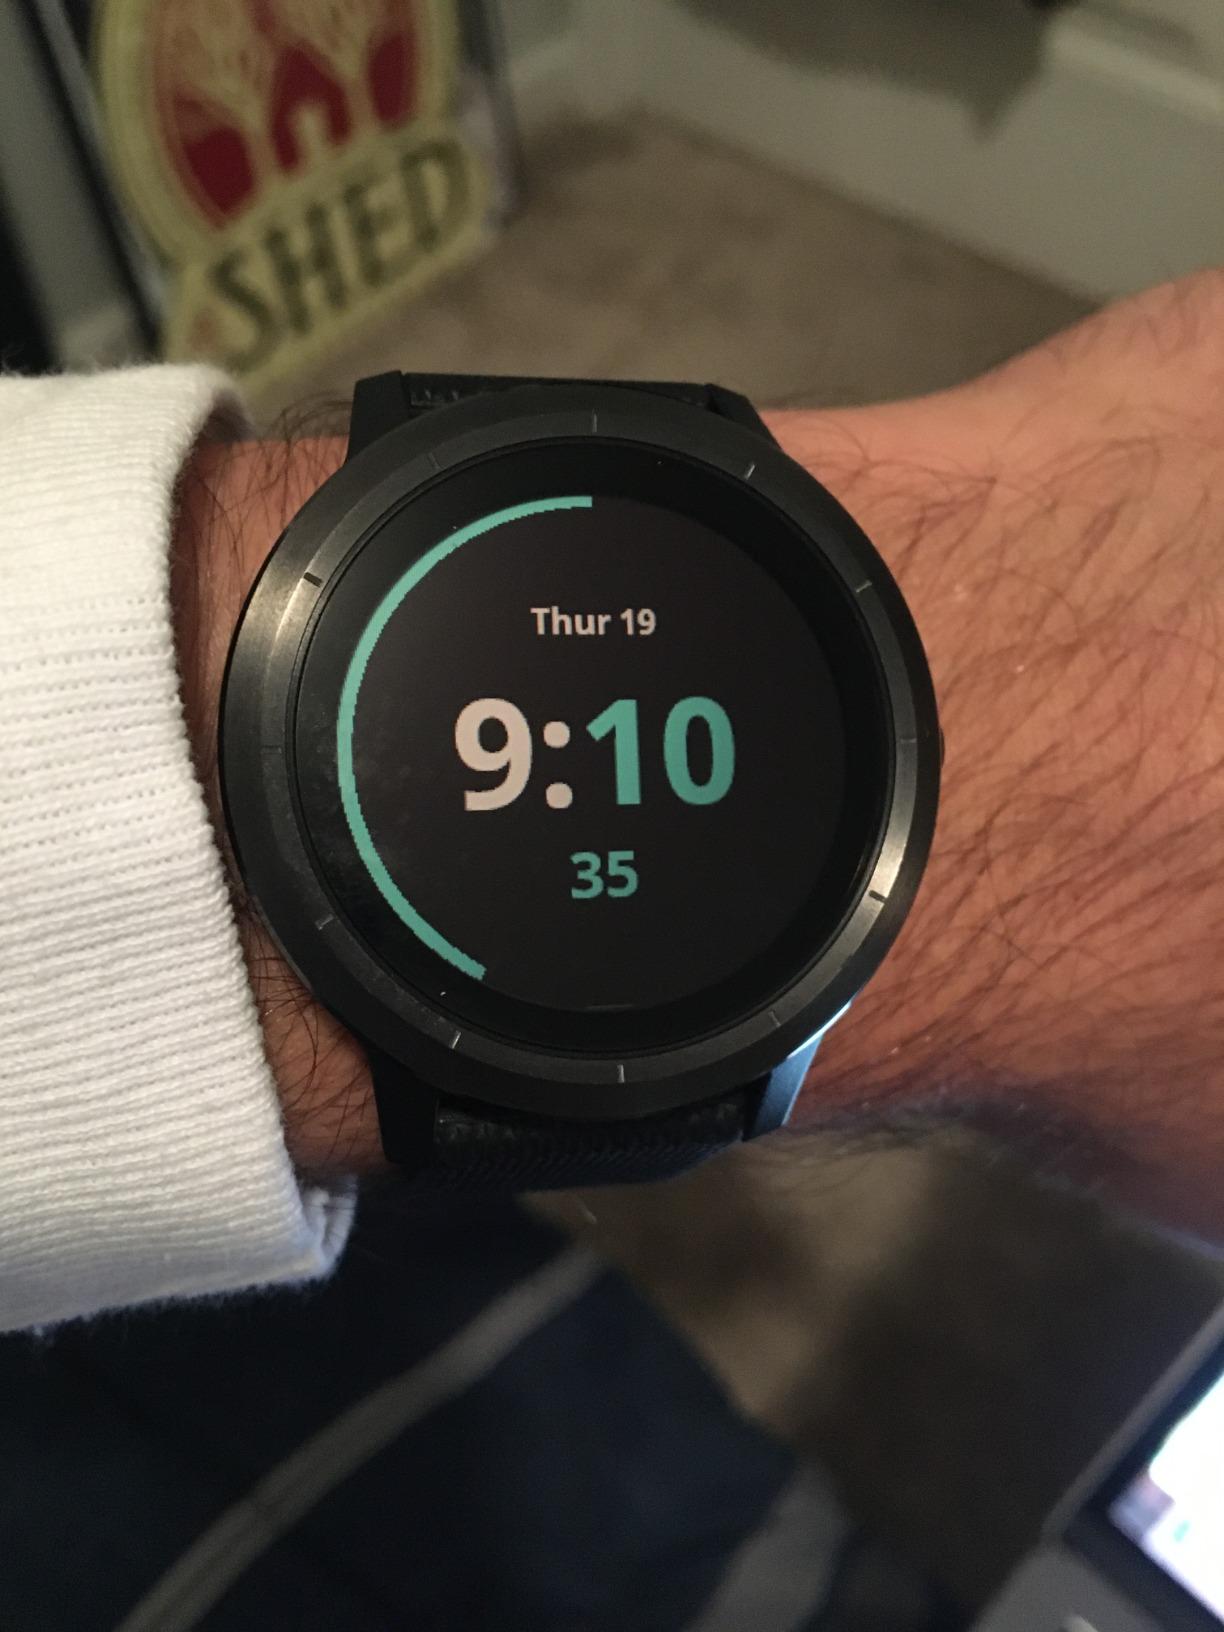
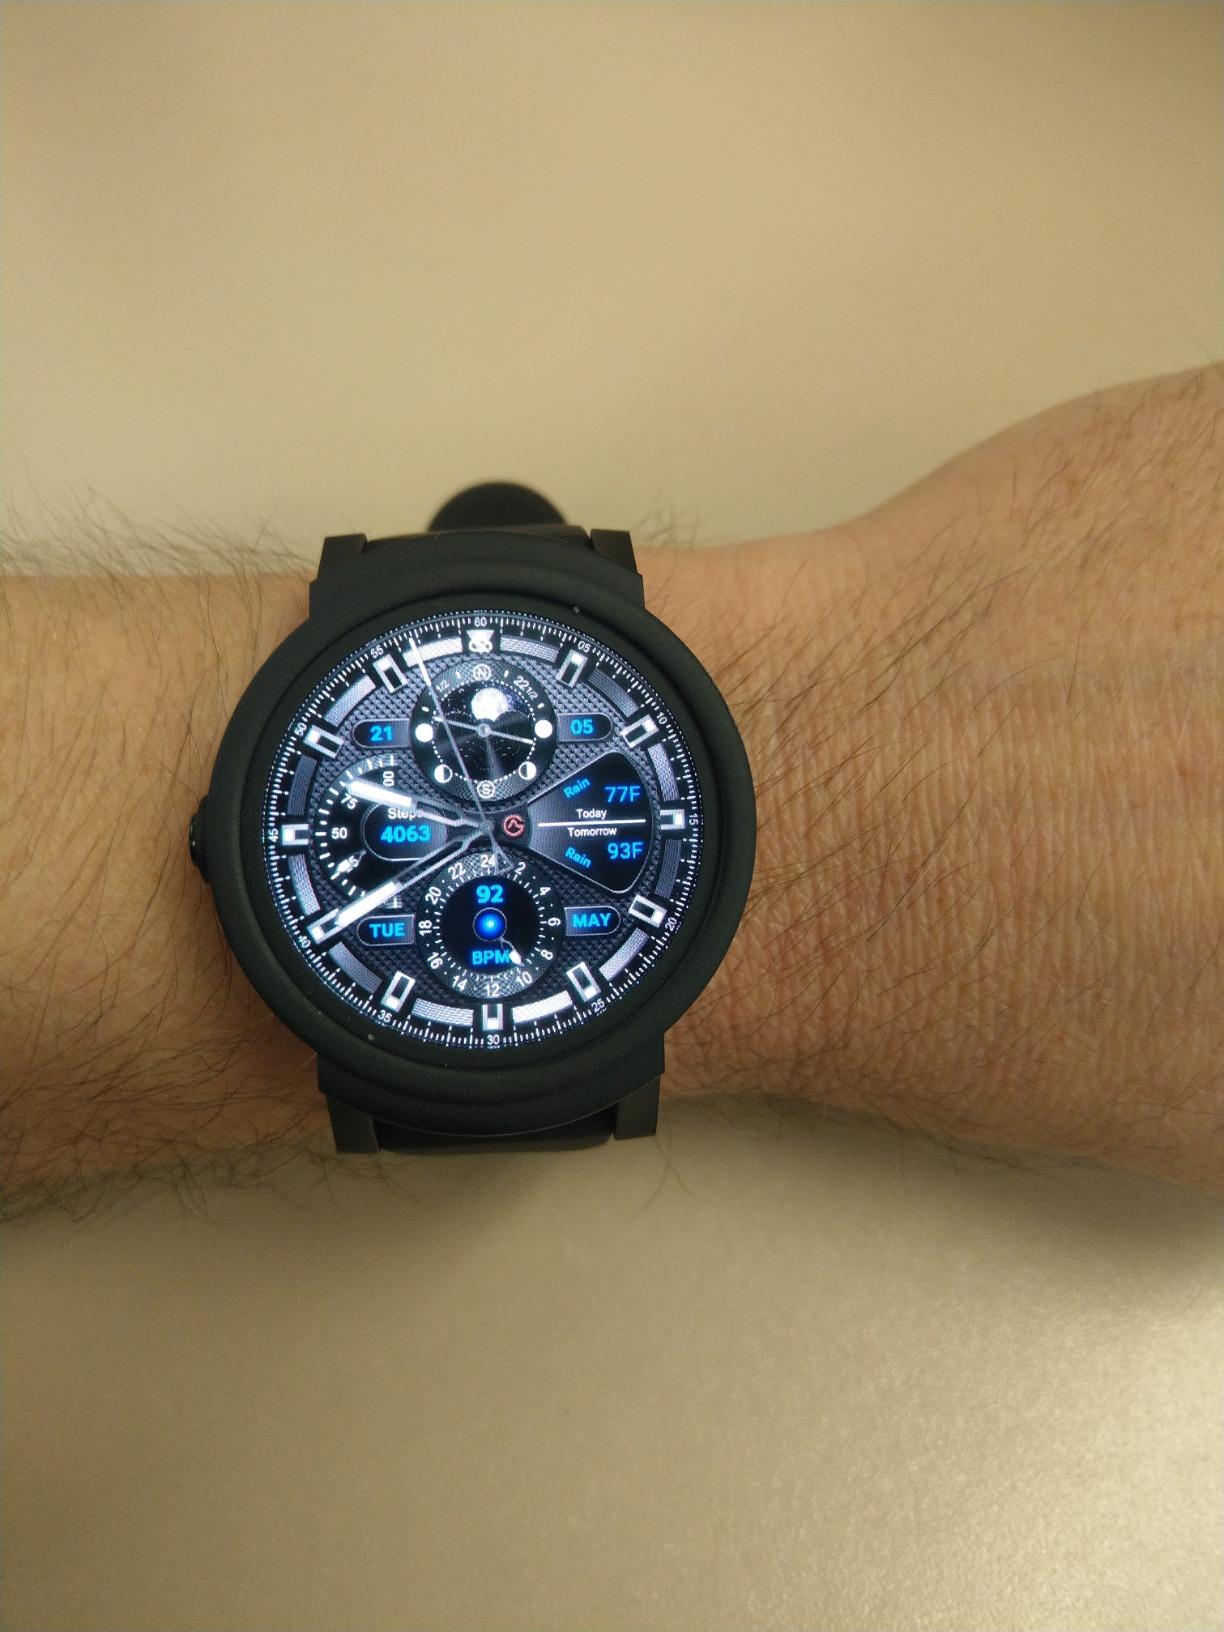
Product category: smartwatch
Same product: no